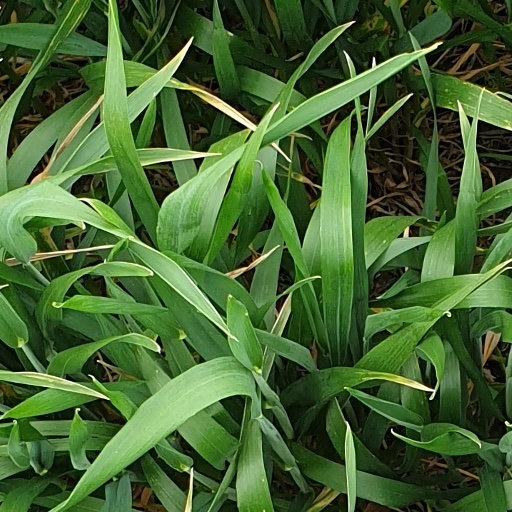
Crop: wheat